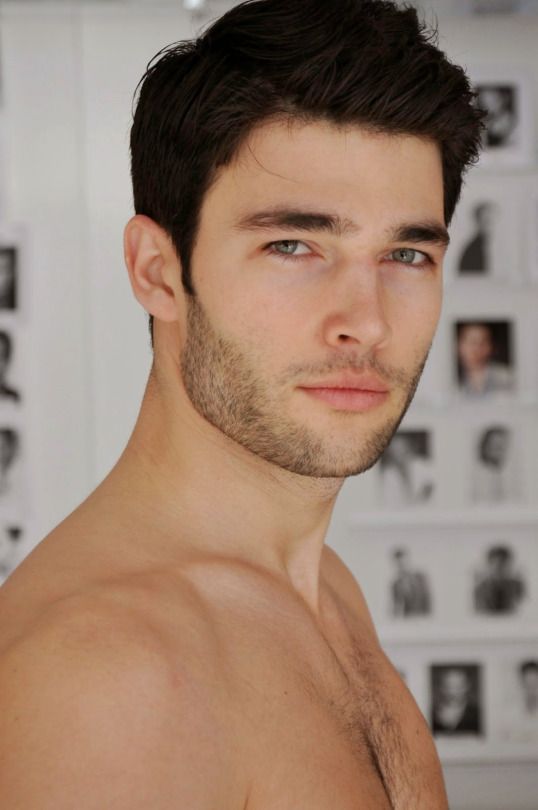
Gender: men